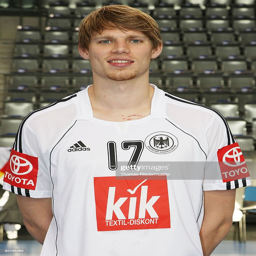
athlete poses during the presentation .